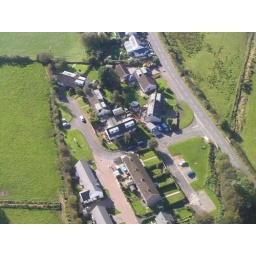
flying over houses on the Isle of Arran